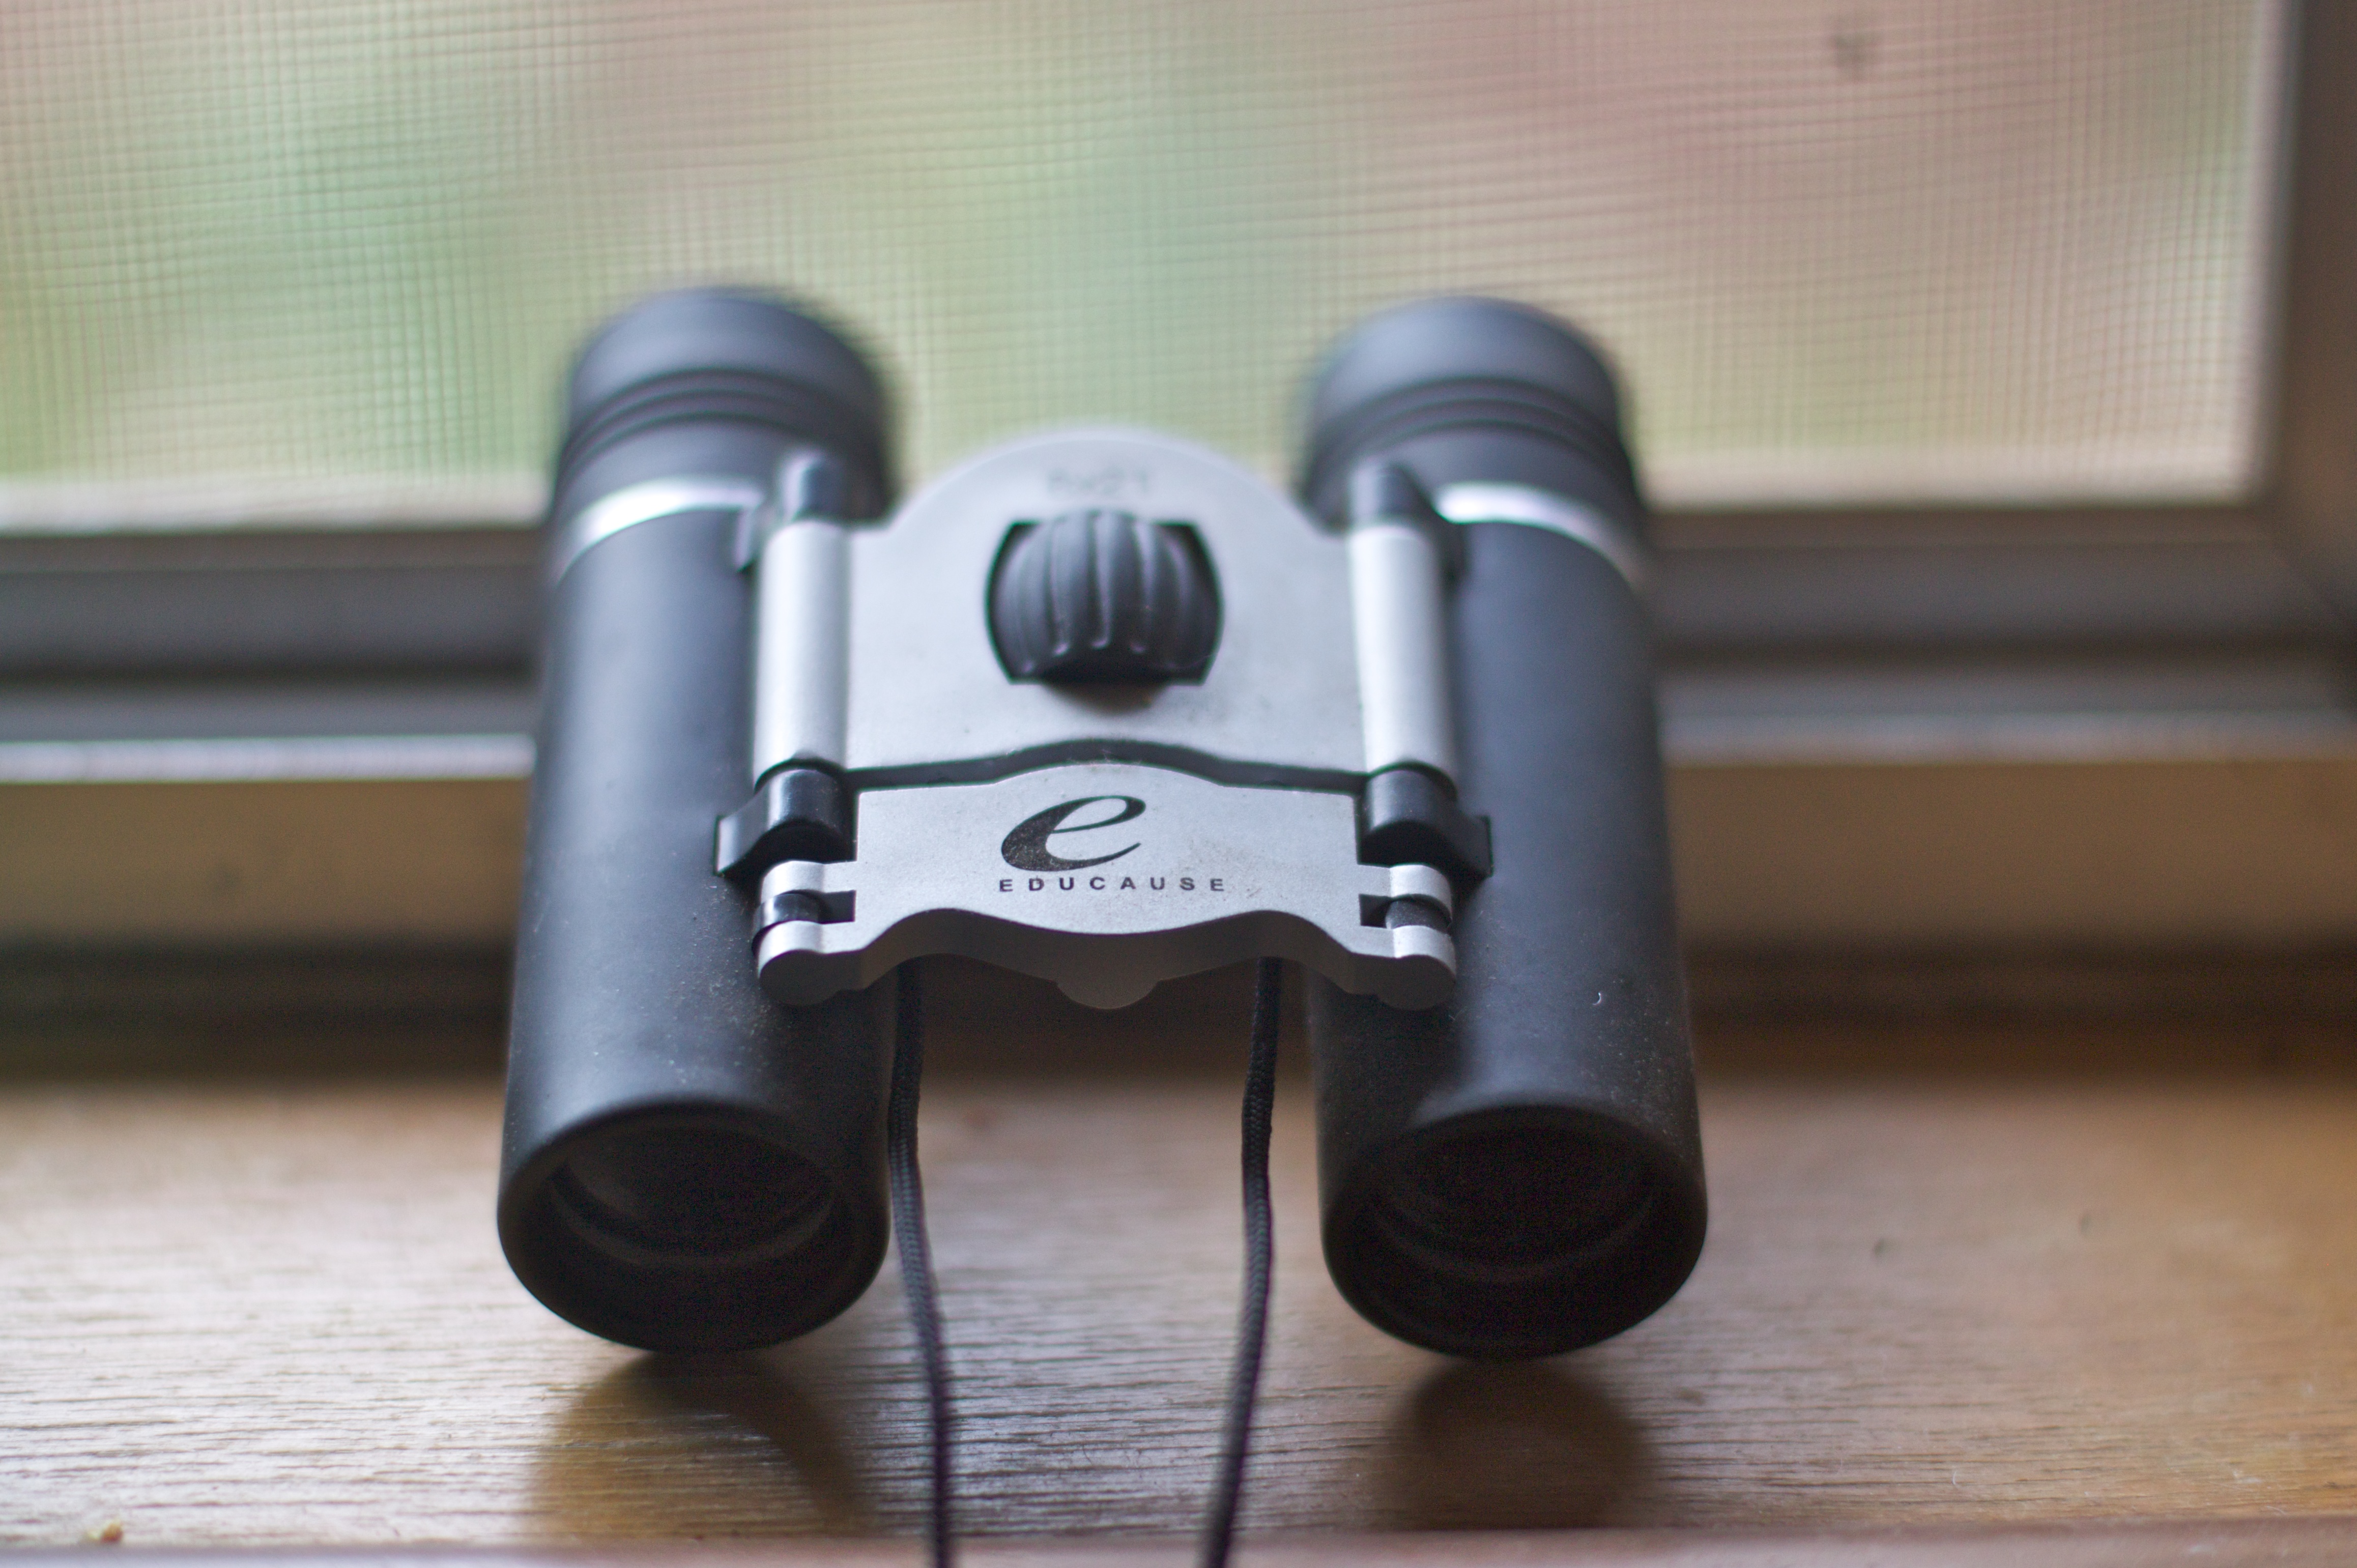
binoculars, optical instrument